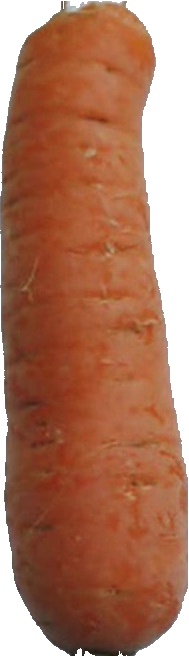
Label: carrot_1